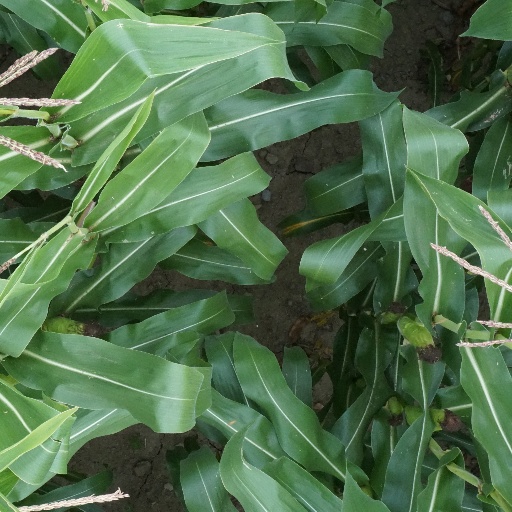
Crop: maize; corn